Starvation Island

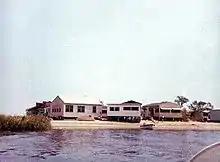
Starvation Island (The Island)

Starvation Island (also known as Mohawk Island) on the Navesink River in Rumson, New Jersey was a small (approximately ) island located between Sea Bright and Barley Point. Early in the 20th century, it was inhabited by Red Bank oysterman George Frick and fisherman Thomas Schwindt, and then other families began to build bungalows. At various times from the early 1900s to the 1970s there were between 10 and 13 bungalows. The families who stayed there (the Schwindt's, the Knop's, the Ruland's, the Wyballie's, the Stevenson's, the Humphry's, the Healey's, the Basse's, the Blade's, the Katire's, the Fagan's to name a few) would arrive in early summer and stay until early September. They referred to it as "The Island". There was no electricity or running water. The only way to reach the island was by boat, or at low tide when you could make the trek from where Navesink Avenue dead-ended into the river (or as the islanders called it "the end of the road"). The families lived with the bare necessities and enjoyed the island life, which included clamming, crabbing, fishing, and boating. The bungalows burned in a fire in 1973, the source of which remains unclear.